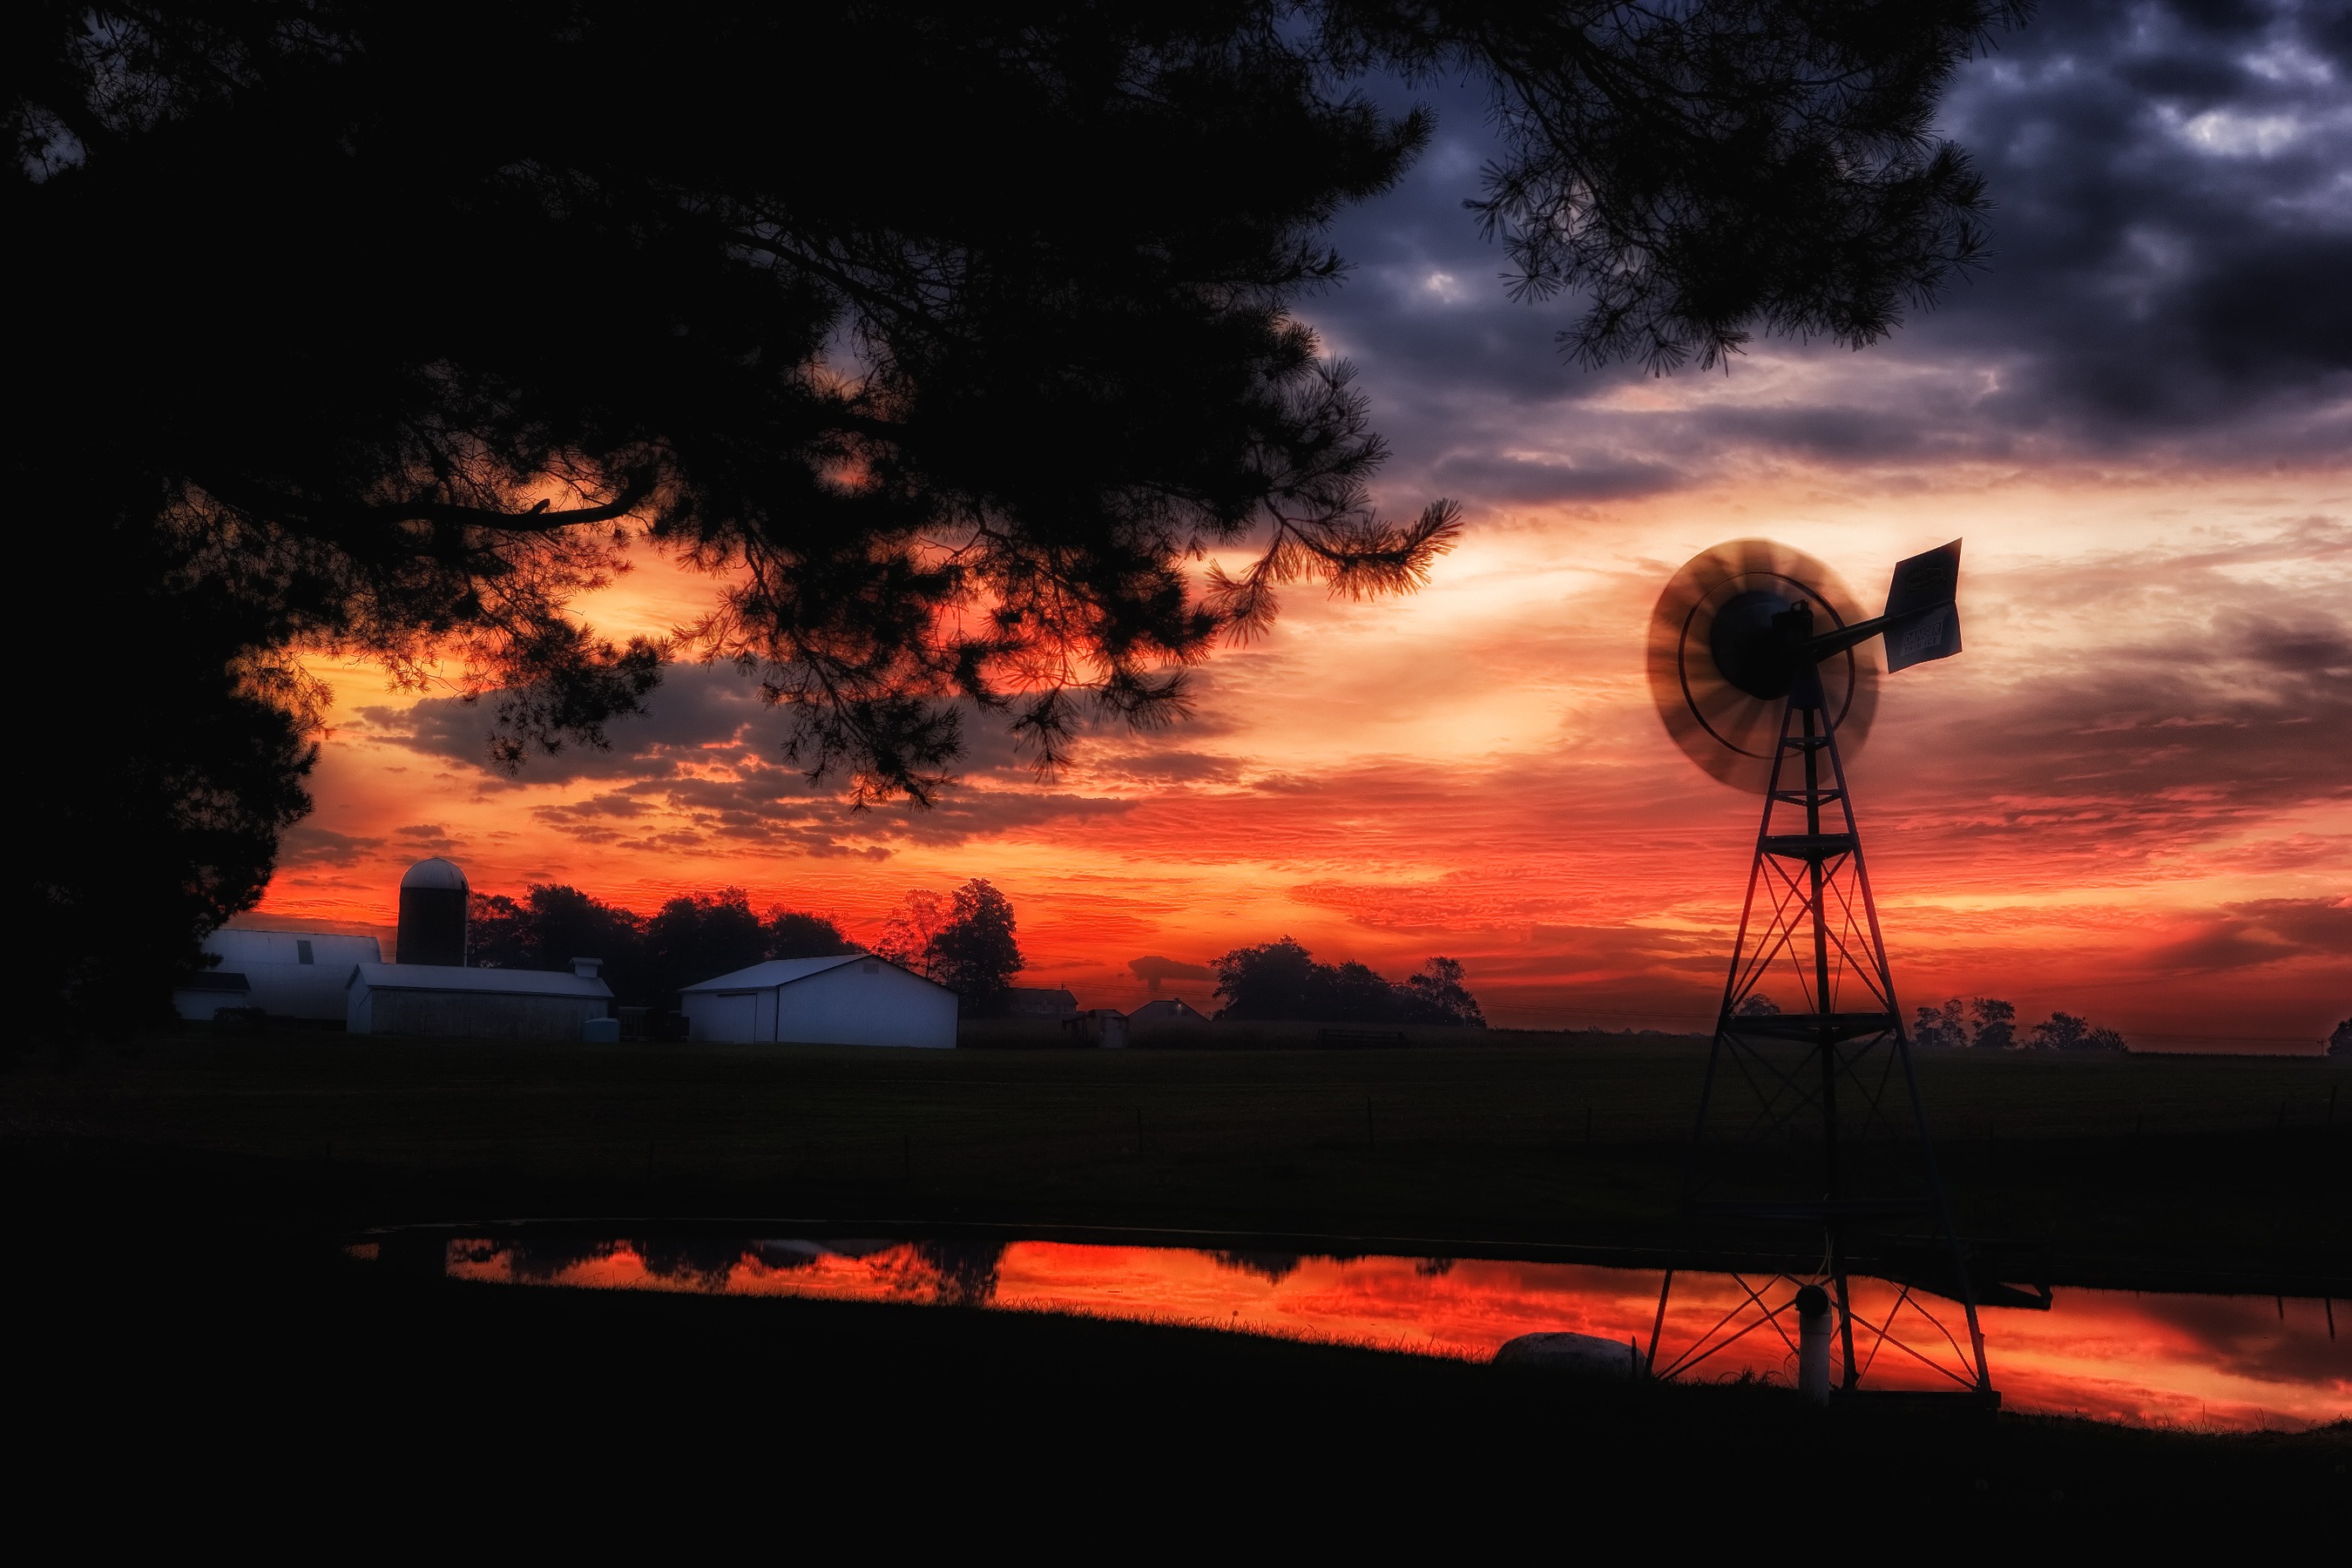
water, nature, horizon, cloud, sky, sunrise, sunset, farm, countryside, house, sunlight, morning, windmill, barn, dawn, atmosphere, country, rustic, dusk, pond, evening, rural, reflection, darkness, colorful, trees, outside, clouds, beautiful, silhouettes, afterglow, red sky at morning